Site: brandenburg
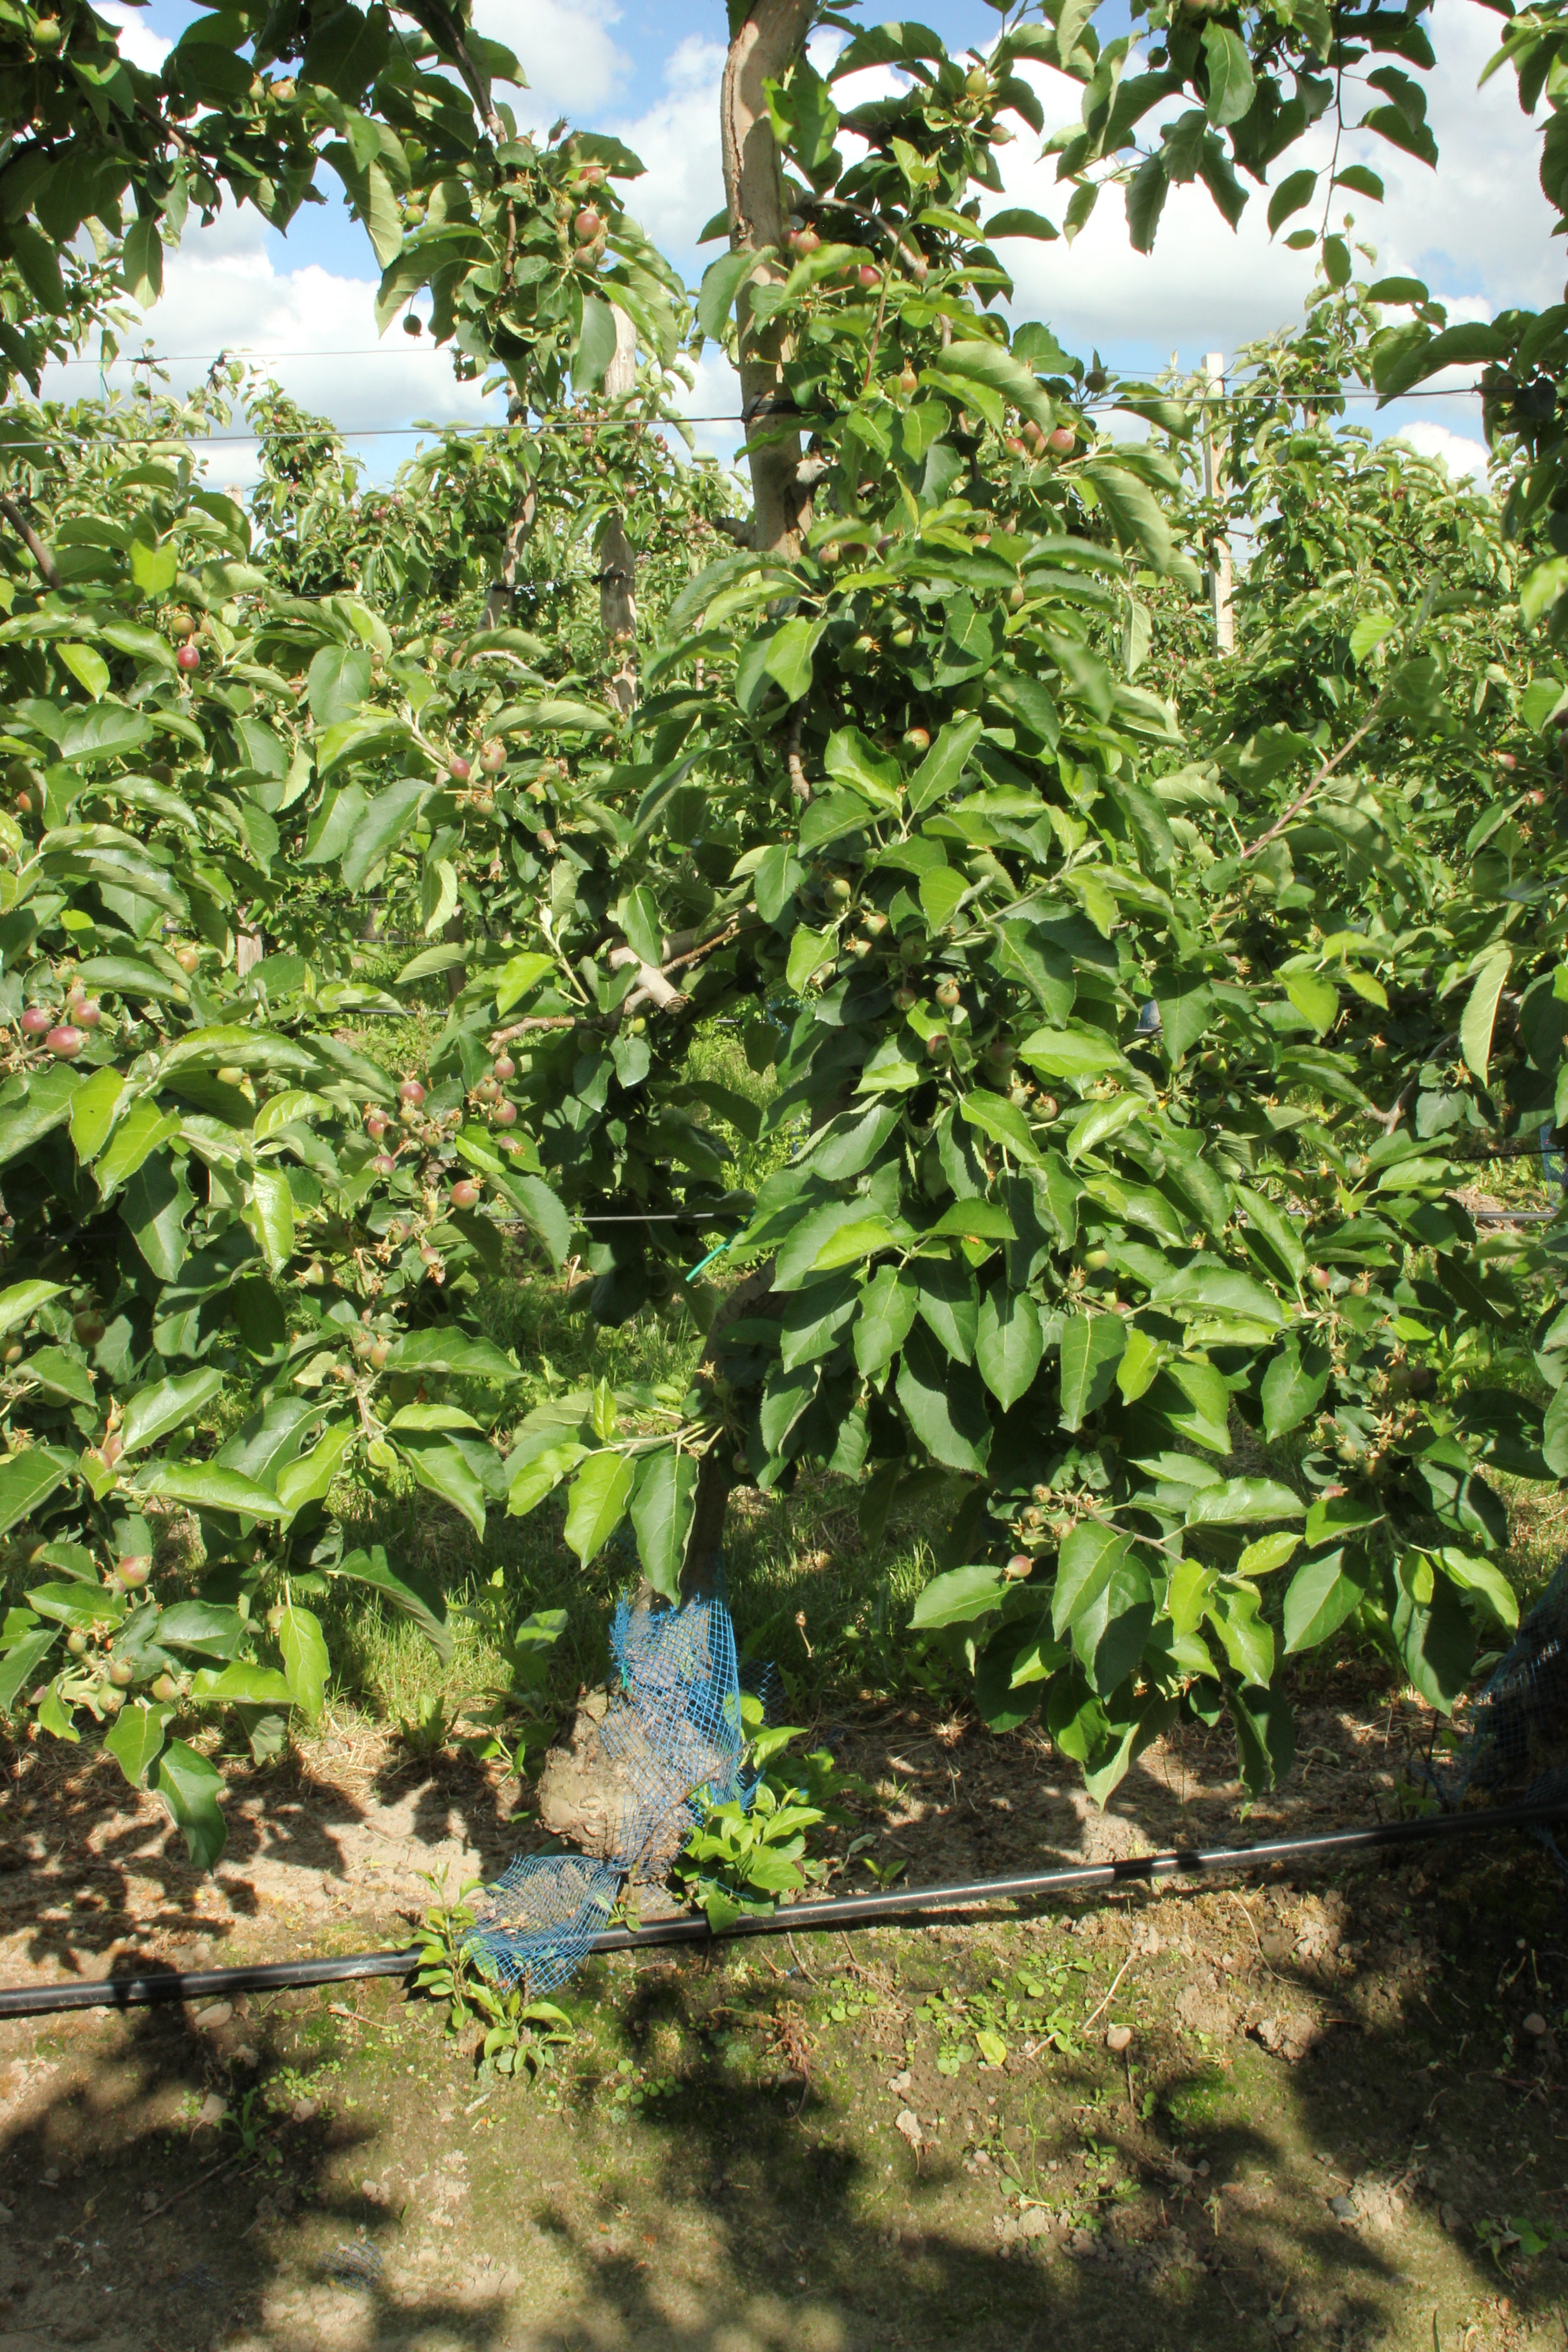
Growth stage (BBCH 72): Development of fruit